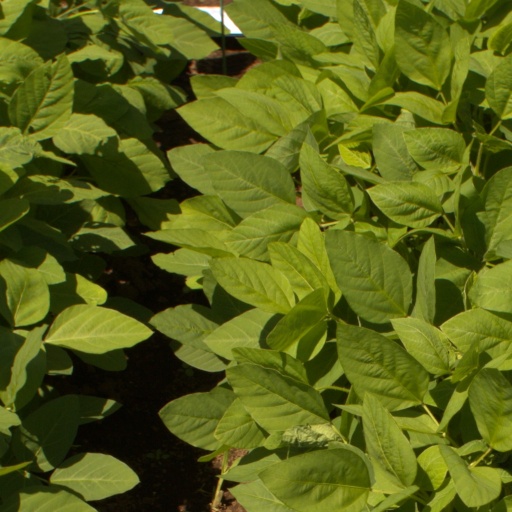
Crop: soybean